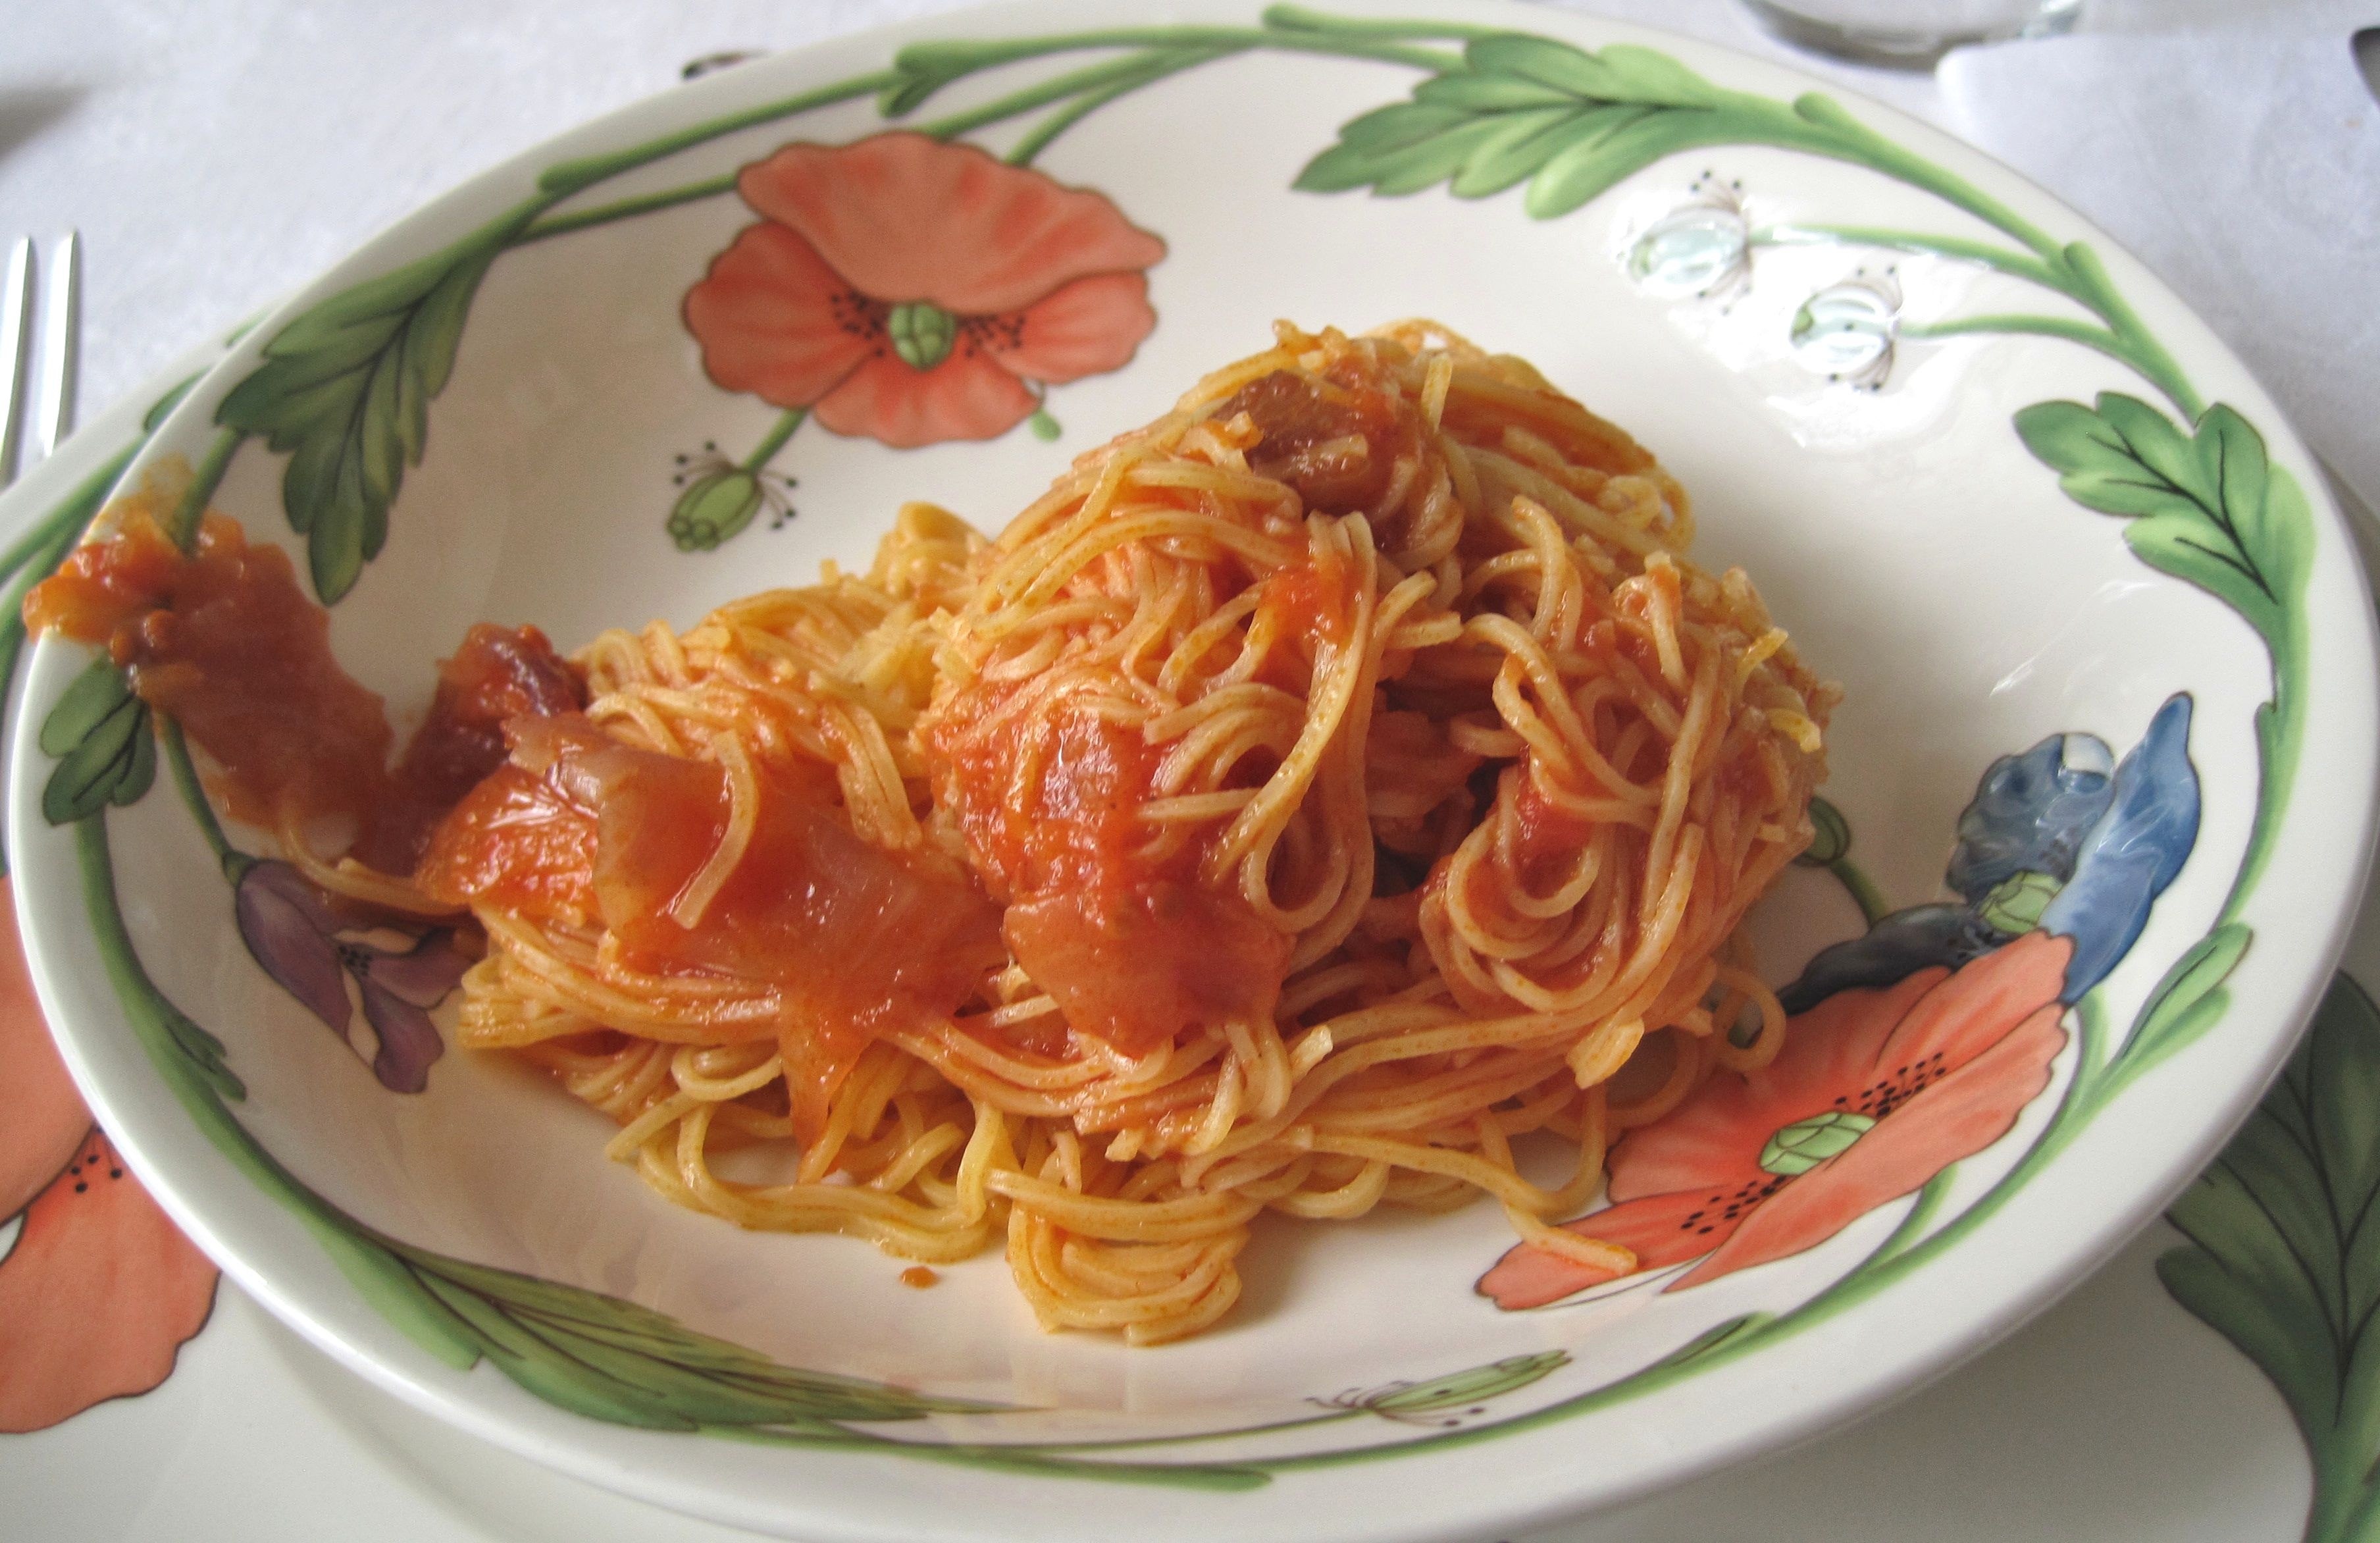
dish, food, produce, cuisine, pasta, spaghetti, italian food, tomato sauce, carbonara, european food, bucatini, capellini, linguine, spaghetti aglio e olio, naporitan, pici, decorative serving plate